Bush Blitz

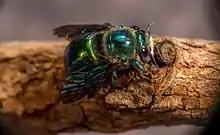
Green carpenter bee in Quinkan Country, far north Queensland

In 2017 Bush Blitz announced it had discovered 1196 new Australian species including 1139 new animals (including a fish, 17 slugs and snails, three scorpions and 92 bees) 27 new plants, 26 new lichens and 4 new fungi species. After the March 2017 Bush Blitz to Quinkan Country in Queensland's Cape York Peninsula the number of new species was put at 1200 after a fruitful expedition "likely to yield the greatest number of new species discoveries" of the 34 expeditions conducted to that time. The new discoveries included more than 50 new species of spiders in Quinkan Country west of Cooktown in northern Queensland, suggesting Cape York Peninsula could be a hotspot for spider diversity in Australia.